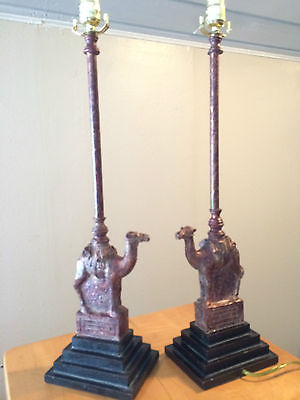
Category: table